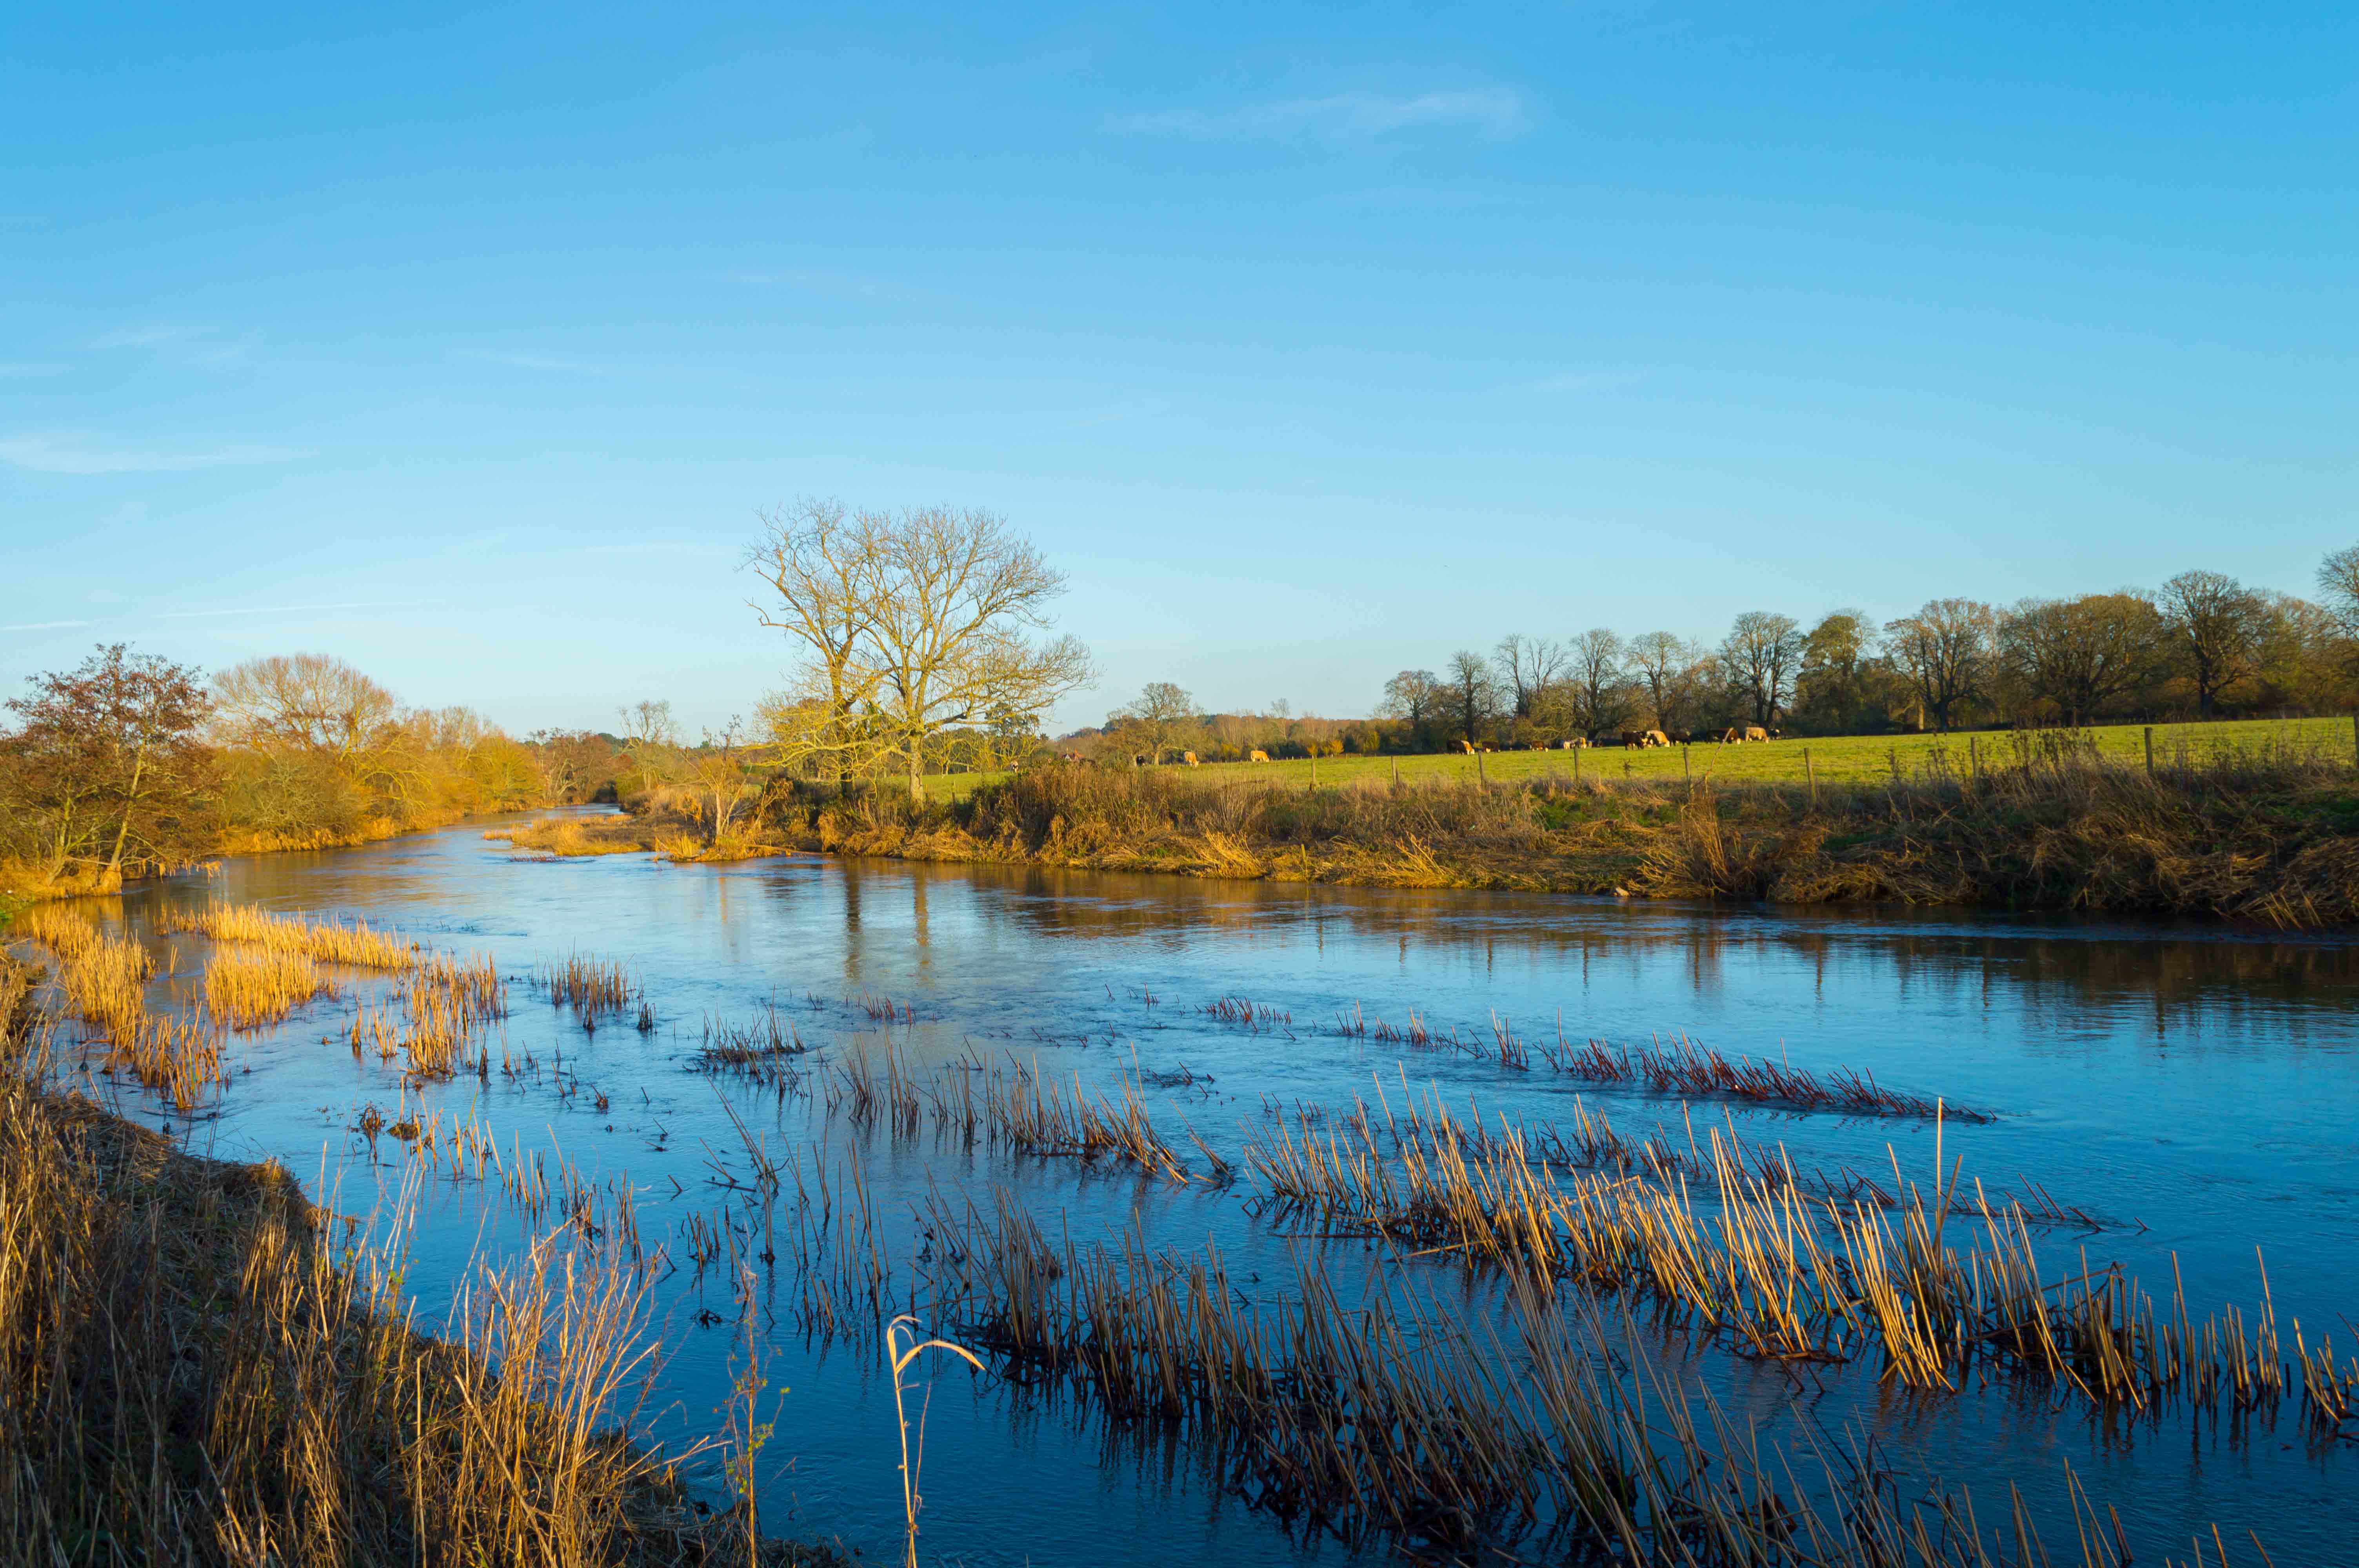
landscape, tree, water, marsh, swamp, wilderness, winter, lake, river, summer, pond, green, reflection, autumn, blue, reservoir, body of water, little, wetland, bog, floodplain, habitat, loch, ecosystem, floods, dorset, canford, stour, natural environment